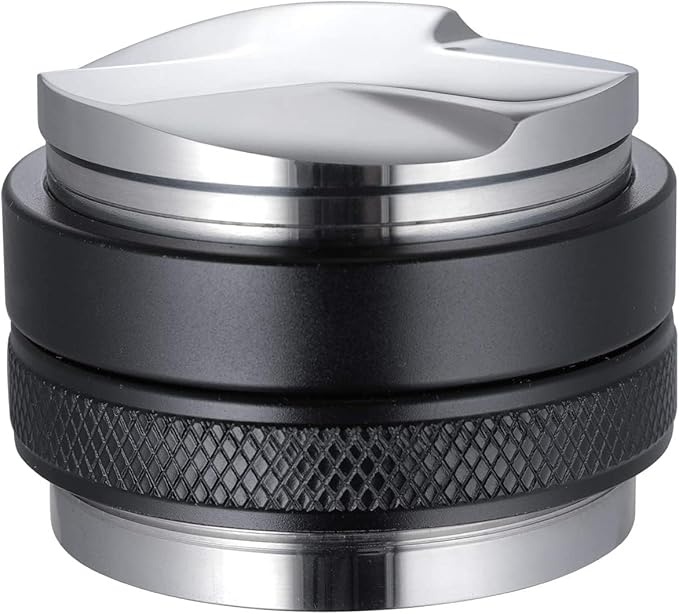
53mm Coffee Distributor and Tamper, Dual Head Coffee Leveler Compatible with Breville 54mm Portafilter, Adjustable Depth- Professional Espresso Hand Tampers
About This 53mm Adjustable Distributor & Tamper-53mm base designed to be comaptible with Breville 54mm portafilter baskets, including the Barista Express, Pro, Touch, Bambino Plus, Infuser and Duo-Temp Pro. Consistent Brew- Get consistent distribution and pressure every time making it easy to pull your perfect shot right at home, Leveling your grounds before tamping creates a uniform and consistent tamp. Adjustable Depth - Set your desired tamping depth for consistent tamping pressure every time. Dual Head- Distributor/Leveler and tamper are designed in one, double sides are available. Pro Tips-Ensure your portafilter basket is fully dosed with coffee grinds to get the right amount of pressure from the tamper for a tighter pack and richer flavor. For best results, groom the top of the basket with a finger or flat edge before leveling and tamping. Brew with good, filtered water. Overview Brand : MATOW Color : Black Product Dimensions : 2.36"D x 2.36"W x 1.32"H Special Feature : Portable Coffee Maker Type : Espresso Machine Material Stainless Steel : Item Weight 1.1 Pounds : Material Stainless Steel : Item Weight 1.1 Pounds Wattage 230 watts : Human Interface Input Dial : Wattage 230 watts : Human Interface Input Dial
Brand: MATOW
Category: Home & Garden > Kitchen & Dining > Kitchen Appliance Accessories > Coffee Maker & Espresso Machine Accessories > Coffee Maker & Espresso Machine Replacement Parts > Coffee Dosers